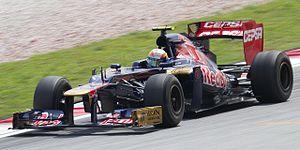
Le Grand Prix automobile de Malaisie 2012, disputé le 25 mars 2012 sur le circuit international de Sepang, est la 860ᵉ épreuve du championnat du monde de Formule 1 courue depuis 1950. Il s'agit de la quatorzième édition du Grand Prix de Malaisie comptant pour le championnat du monde de Formule 1 et de la deuxième manche du championnat 2012.